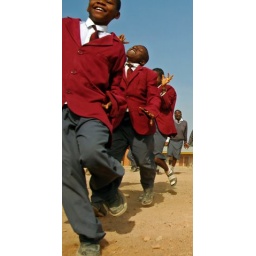
Schoolboys and schoolgirls in their purple and blue school uniform, running alltogether on a field